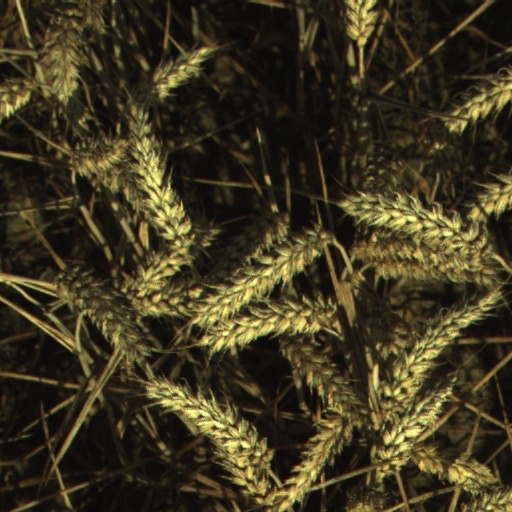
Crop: wheat